Jaap Valkhoff

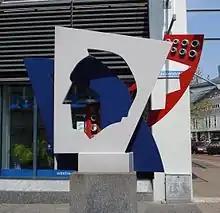

Jacobus (Jaap) Valkhoff (16 August 1910 in Rotterdam – 3 July 1992 in Hook of Holland) was a Dutch musician, composer and lyricist.